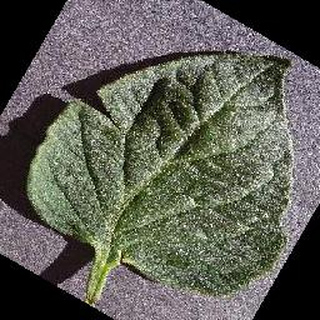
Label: healthy_tomato